Linux color management

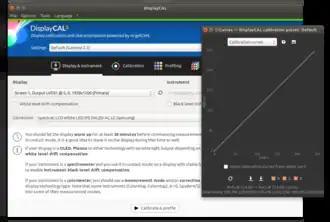
Calibration curve on DisplayCAL

The first step, calibration, is done by adjusting the monitor controls and the output of the graphics card (via calibration curves) to match user-definable characteristics, such as brightness, white point and gamma. The calibration settings are stored in a codice_1 file. The second step, profiling (characterization), involves measuring the calibrated display's response and recording it in a color profile. The profile is stored in an codice_2 file ("ICC file"). For convenience, the calibration settings are usually stored together with the profile in the ICC file.